Howard Newman

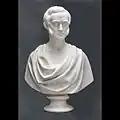
Restoration of a marble bust of Alexis Caswell

Currently, Newman and his staff restore a wide range of art objects made of mixed materials, including silver, gold, bronze, tin, iron and zinc. Newman spent a decade working on projects for the Preservation Society of Newport County. He exhibited some of those restorations at the Century Association in New York City in the year 2000. Newmans’ company is responsible for the restoration of Brown University's John Hay Library collection of marble busts.